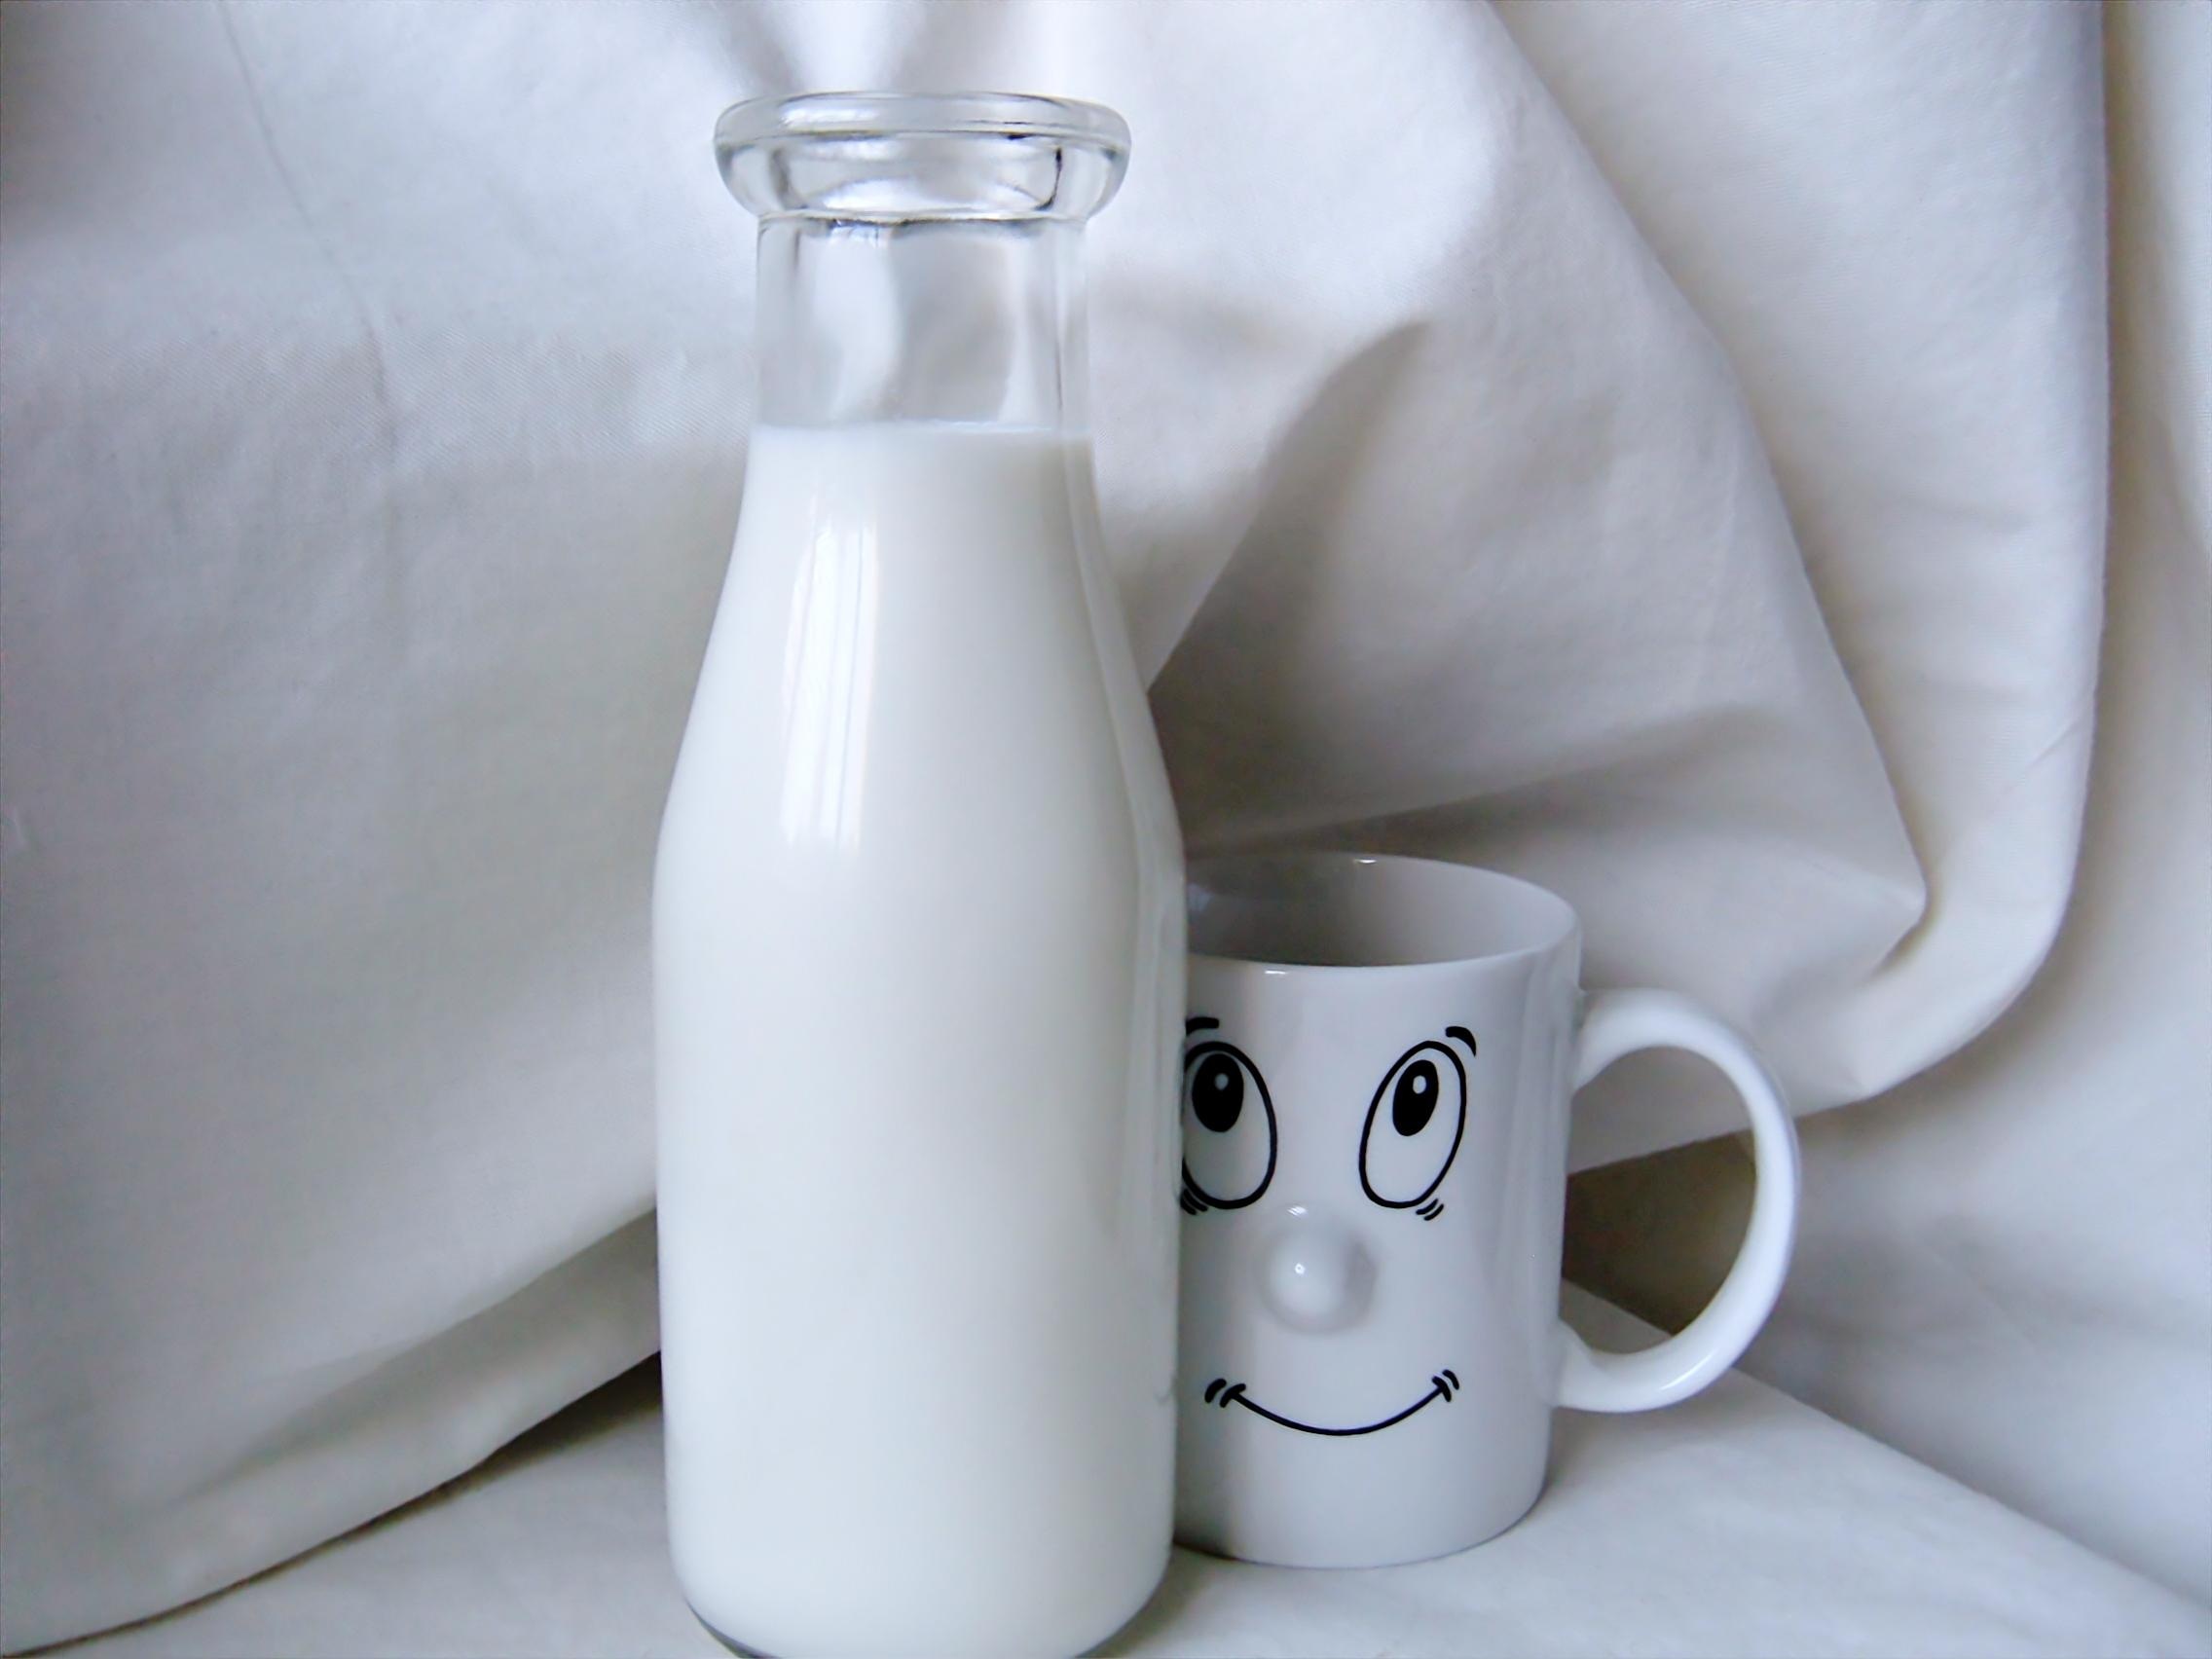
cup, cow, ceramic, kettle, drink, bottle, milk, tableware, jug, product, calcium, glass of milk, drinkware, small appliance